Question: Who is holding a frisbee?
Tambaya: Wanene yake riƙe da frisbee?
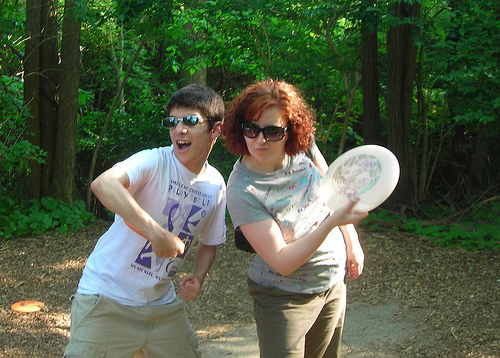
Answer: Woman on right.
Amsa: Matar da ke dama.